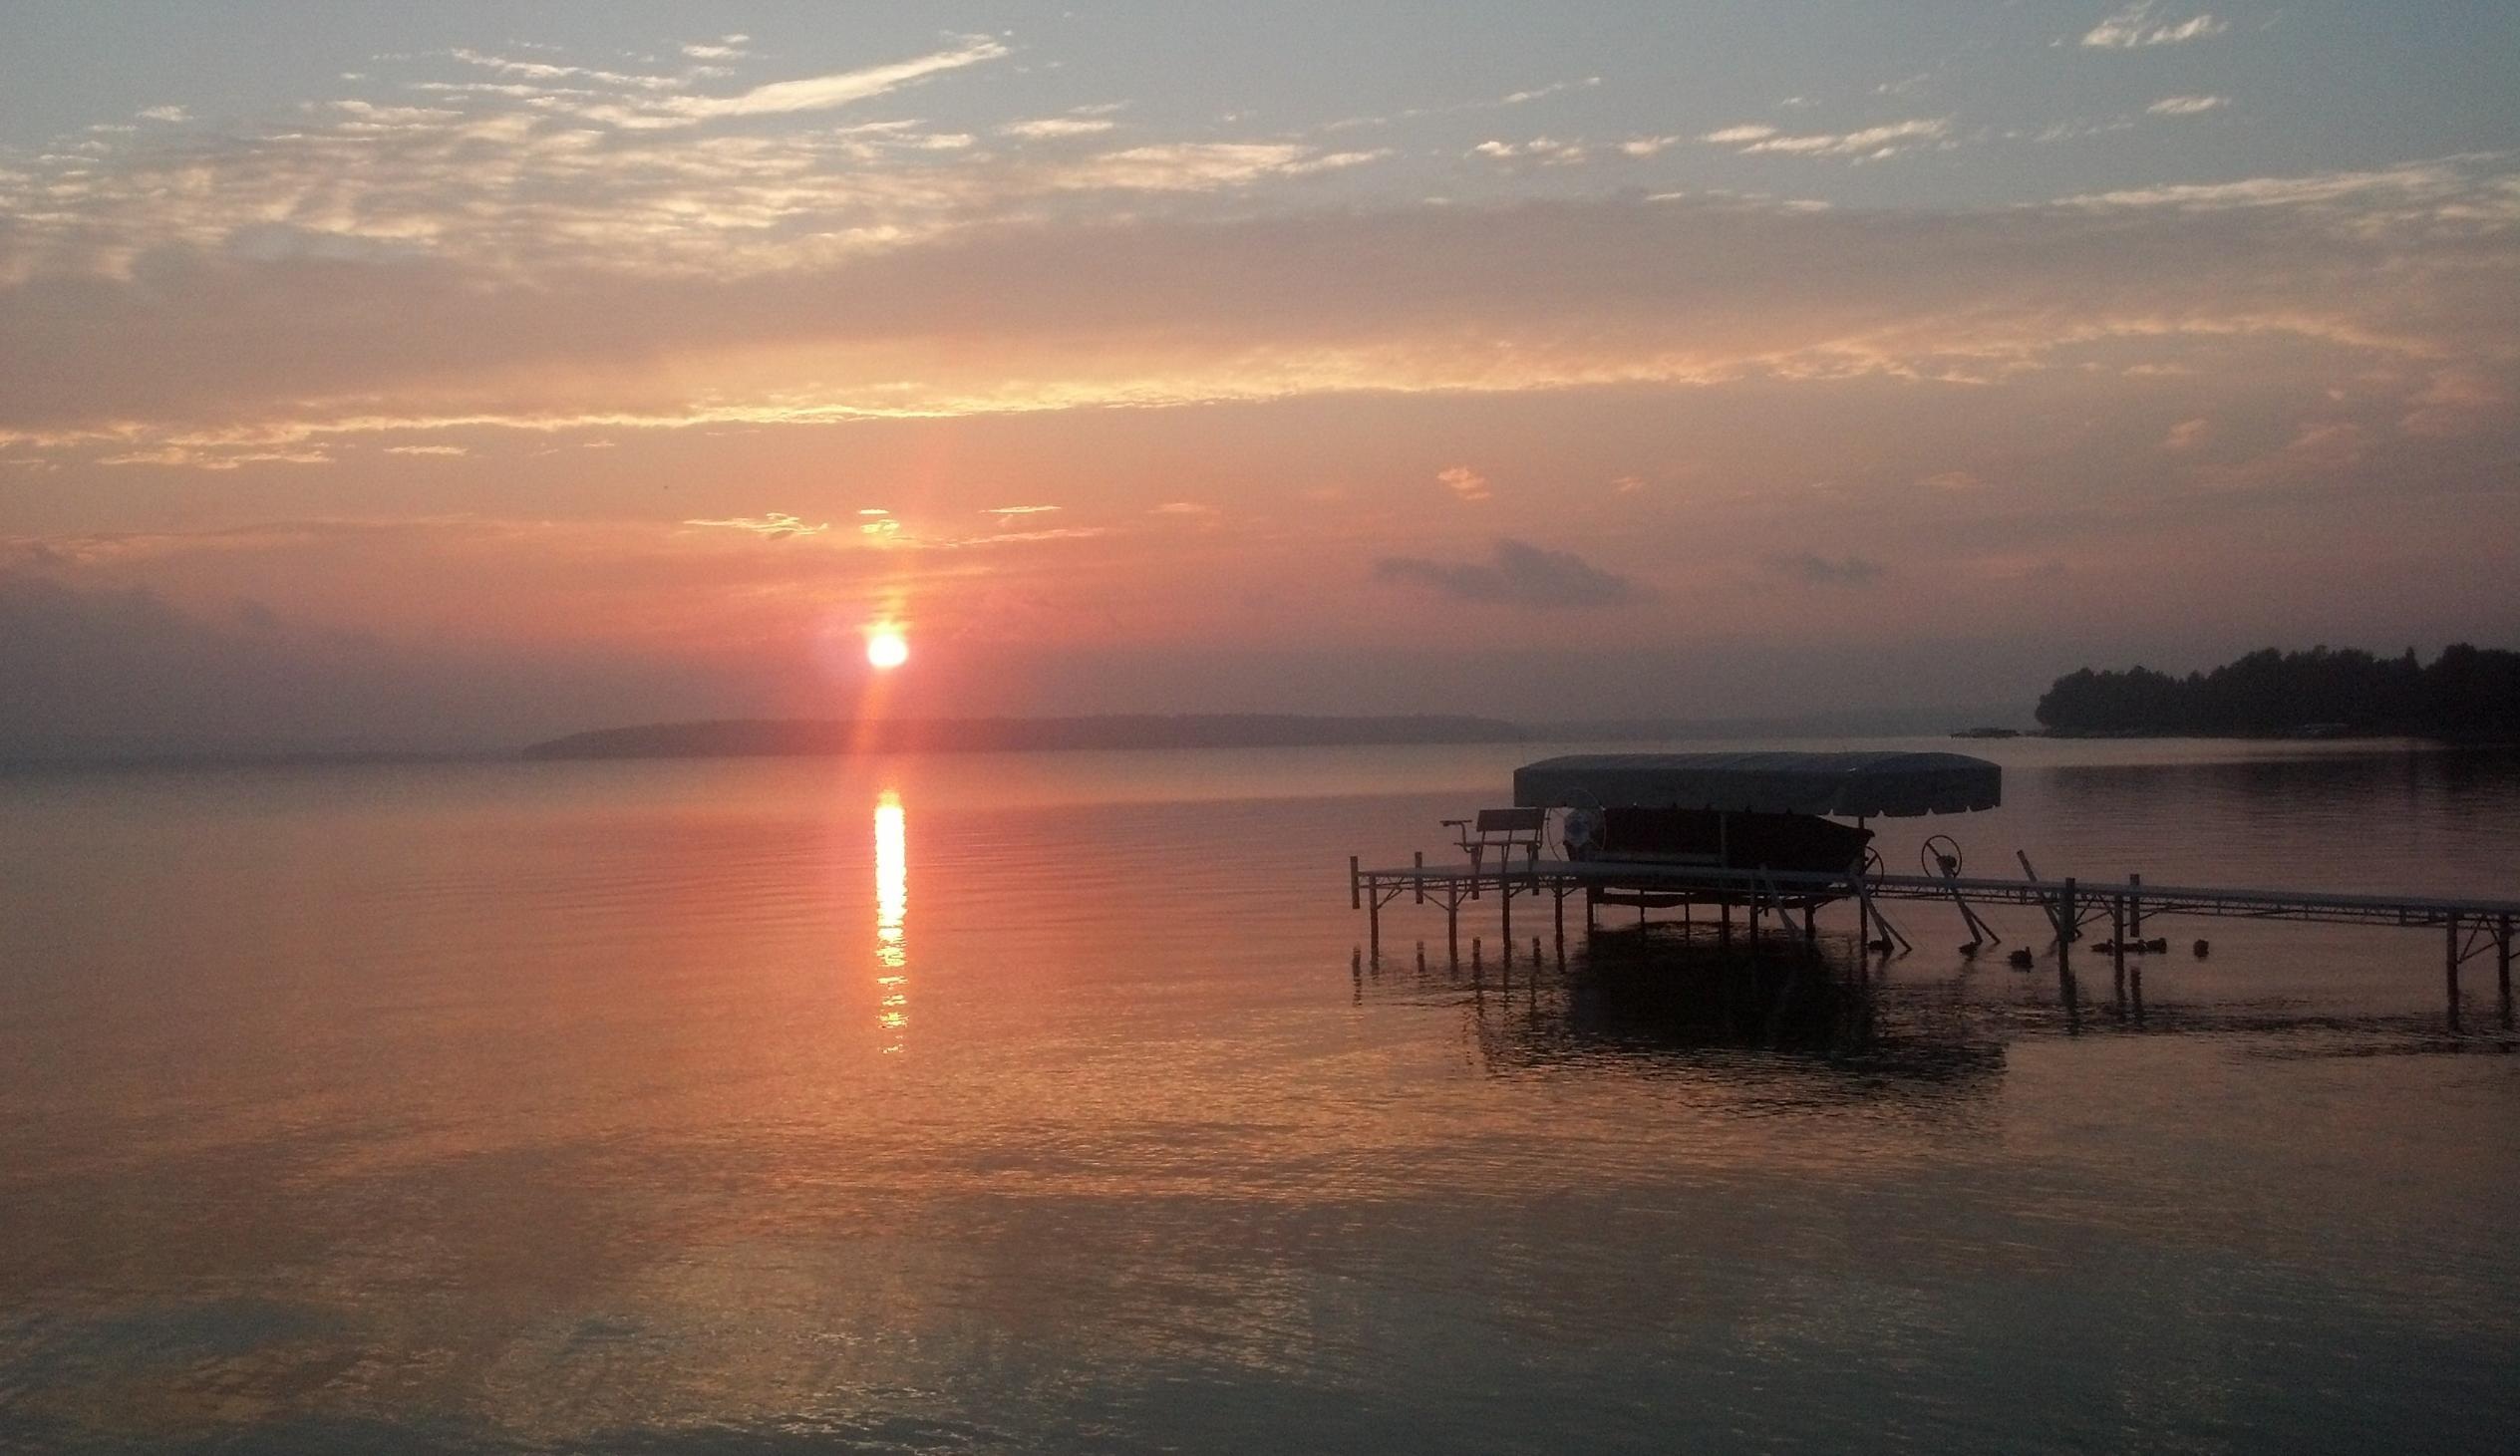
sea, ocean, horizon, dock, cloud, sun, sunrise, sunset, mist, sunlight, morning, lake, dawn, atmosphere, foggy, dusk, evening, reflection, haze, calm, serene, afterglow, atmospheric phenomenon